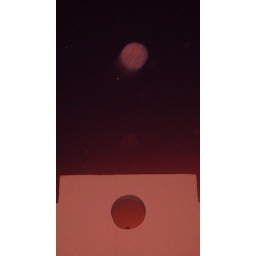
up on the roof in egypt asking orbs to go to the hole in the wall